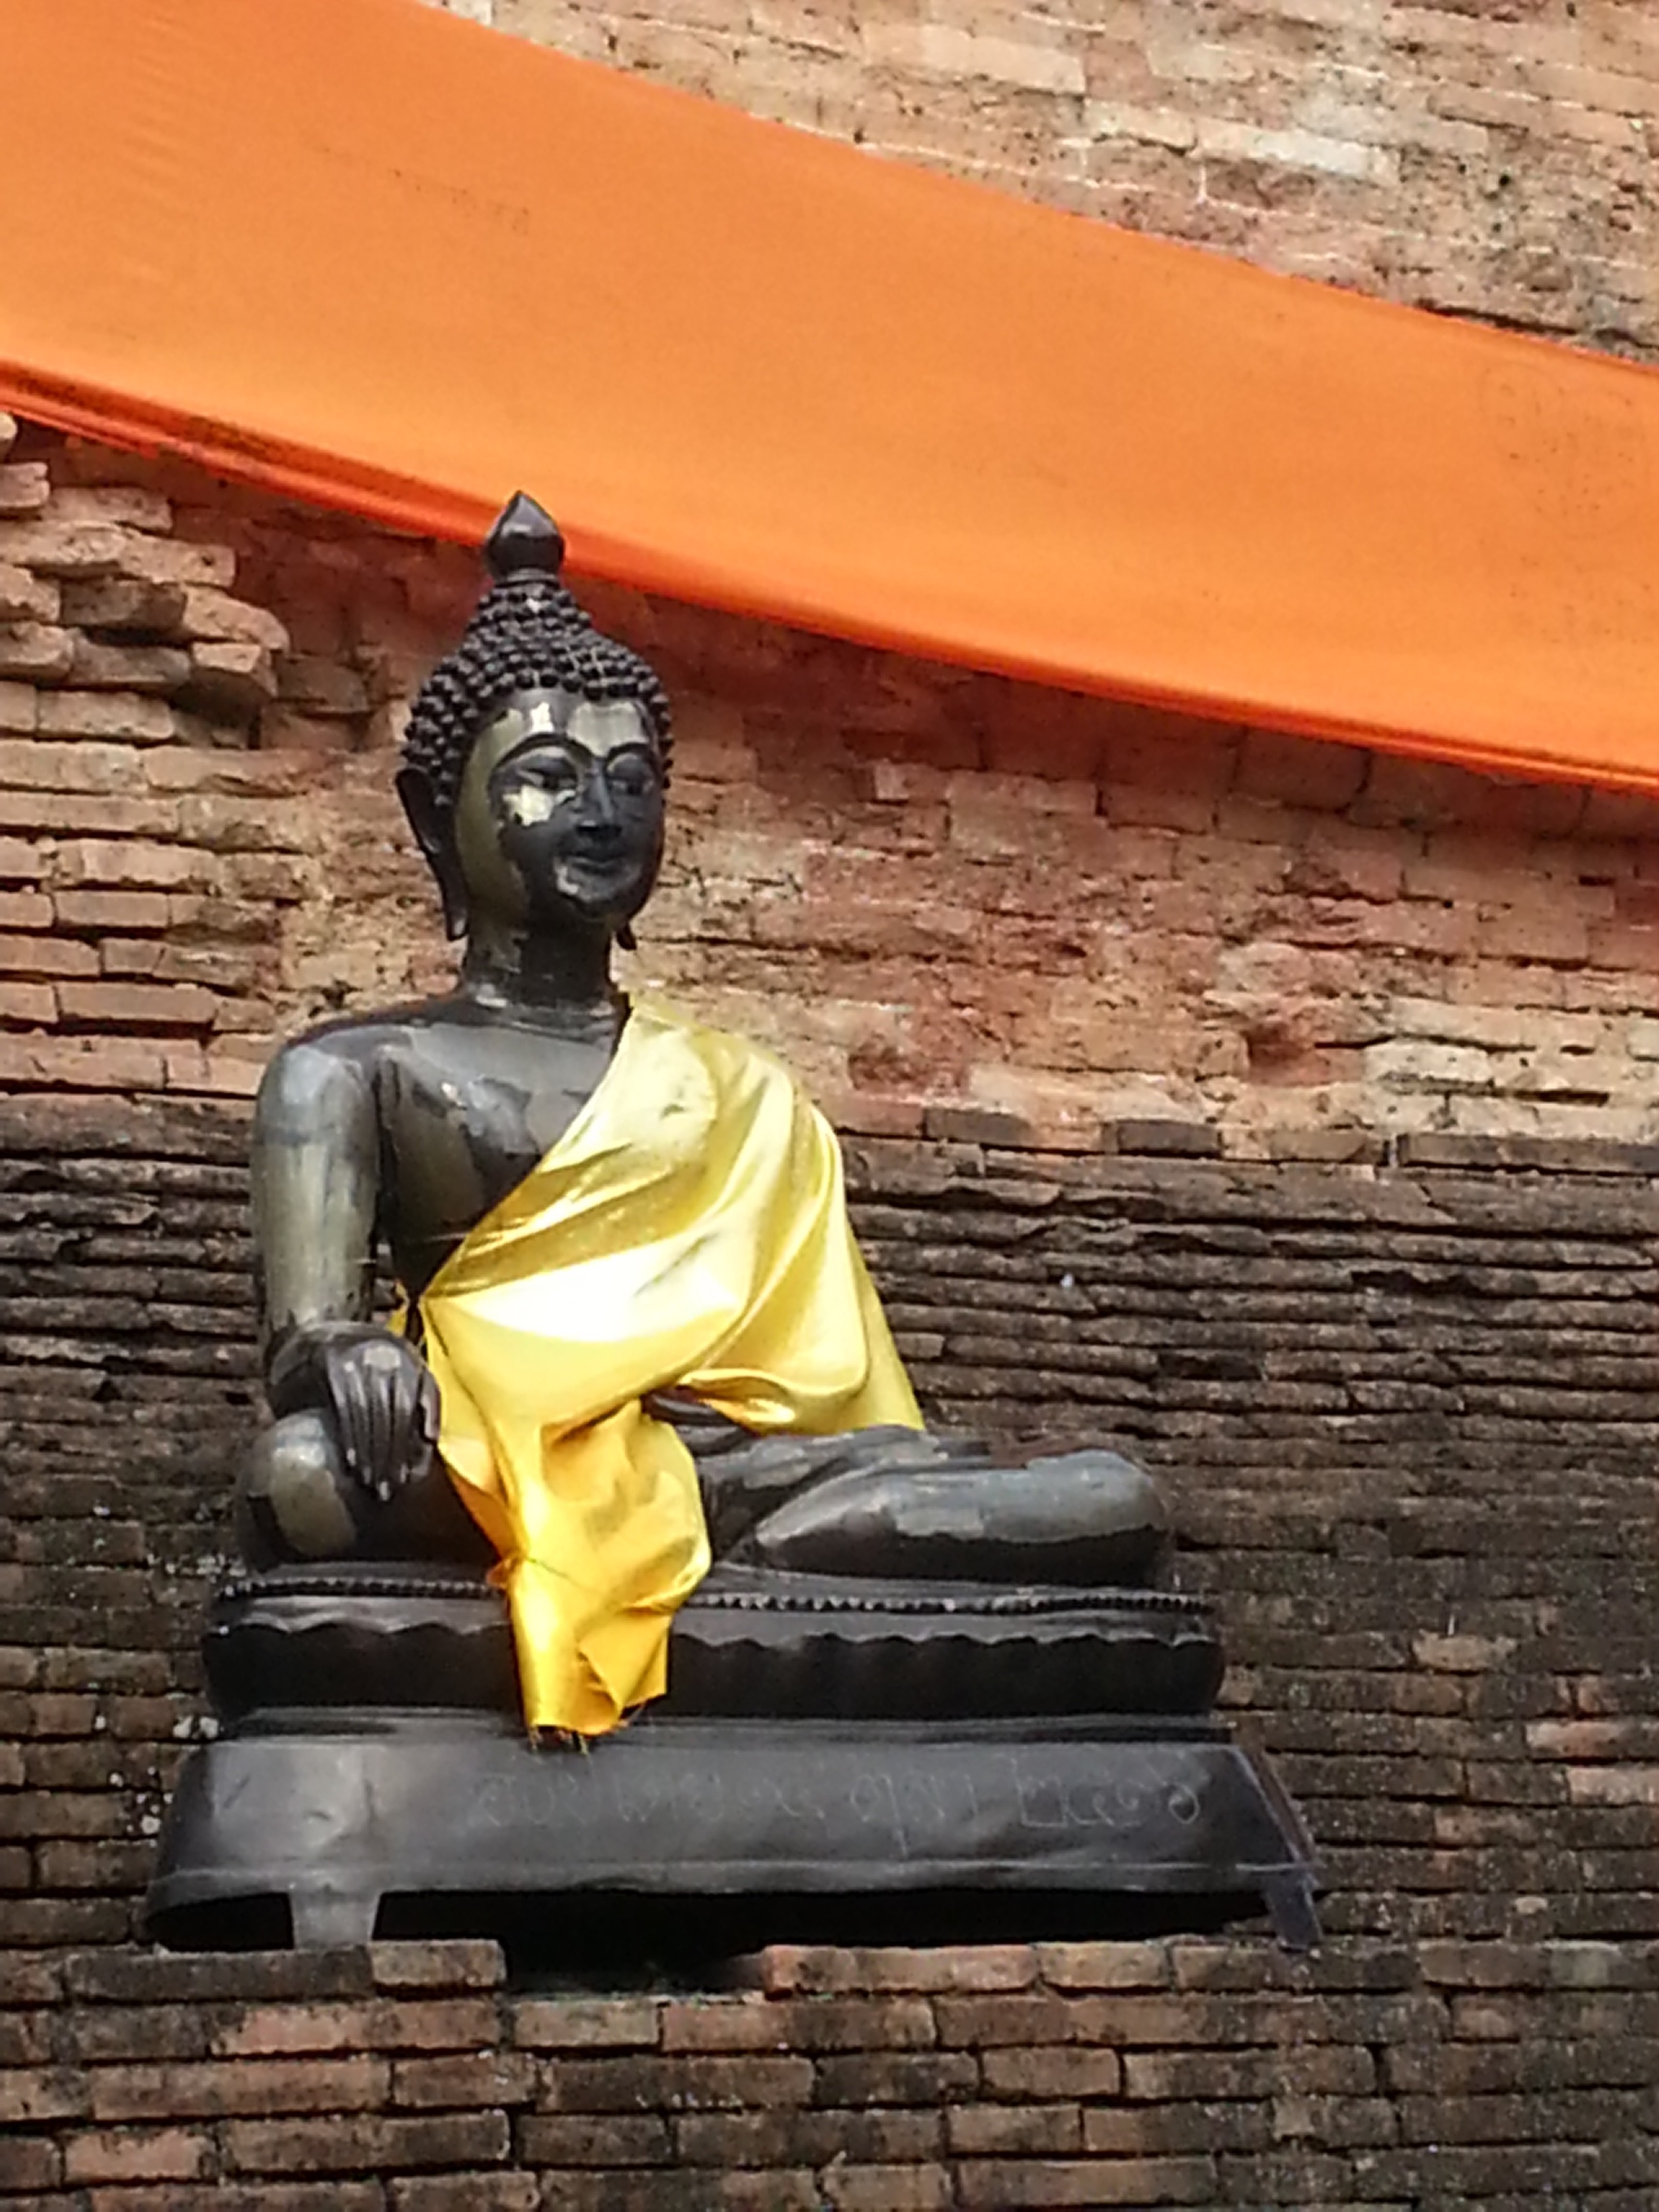
monument, statue, sitting, buddhism, thailand, temple, buddha, chiangmai, gautama buddha, human positions